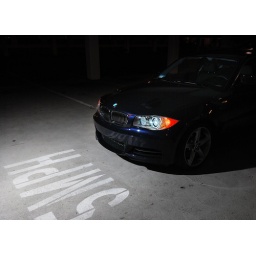
Strobist: bare Nikon SB800 in front of car